Parks and open spaces in the London Borough of Lambeth

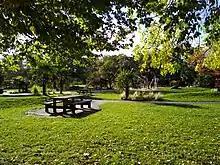
Archbishop's Park

The London Borough of Lambeth, in spite of being close to the centre of London has over 78 parks and open spaces, 27 of which include children's play areas and five paddling pools, within its boundaries.